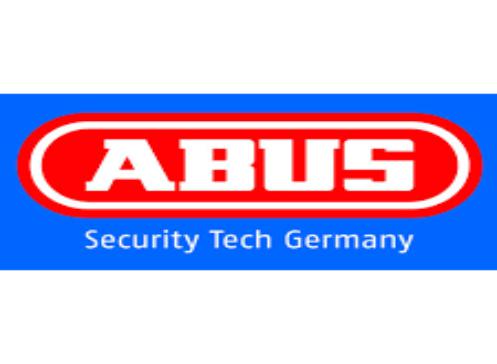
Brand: abus
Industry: Others